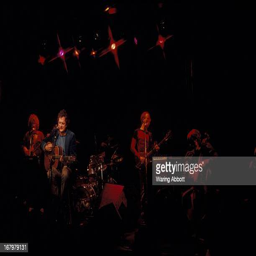
singer and folk rock artist performing